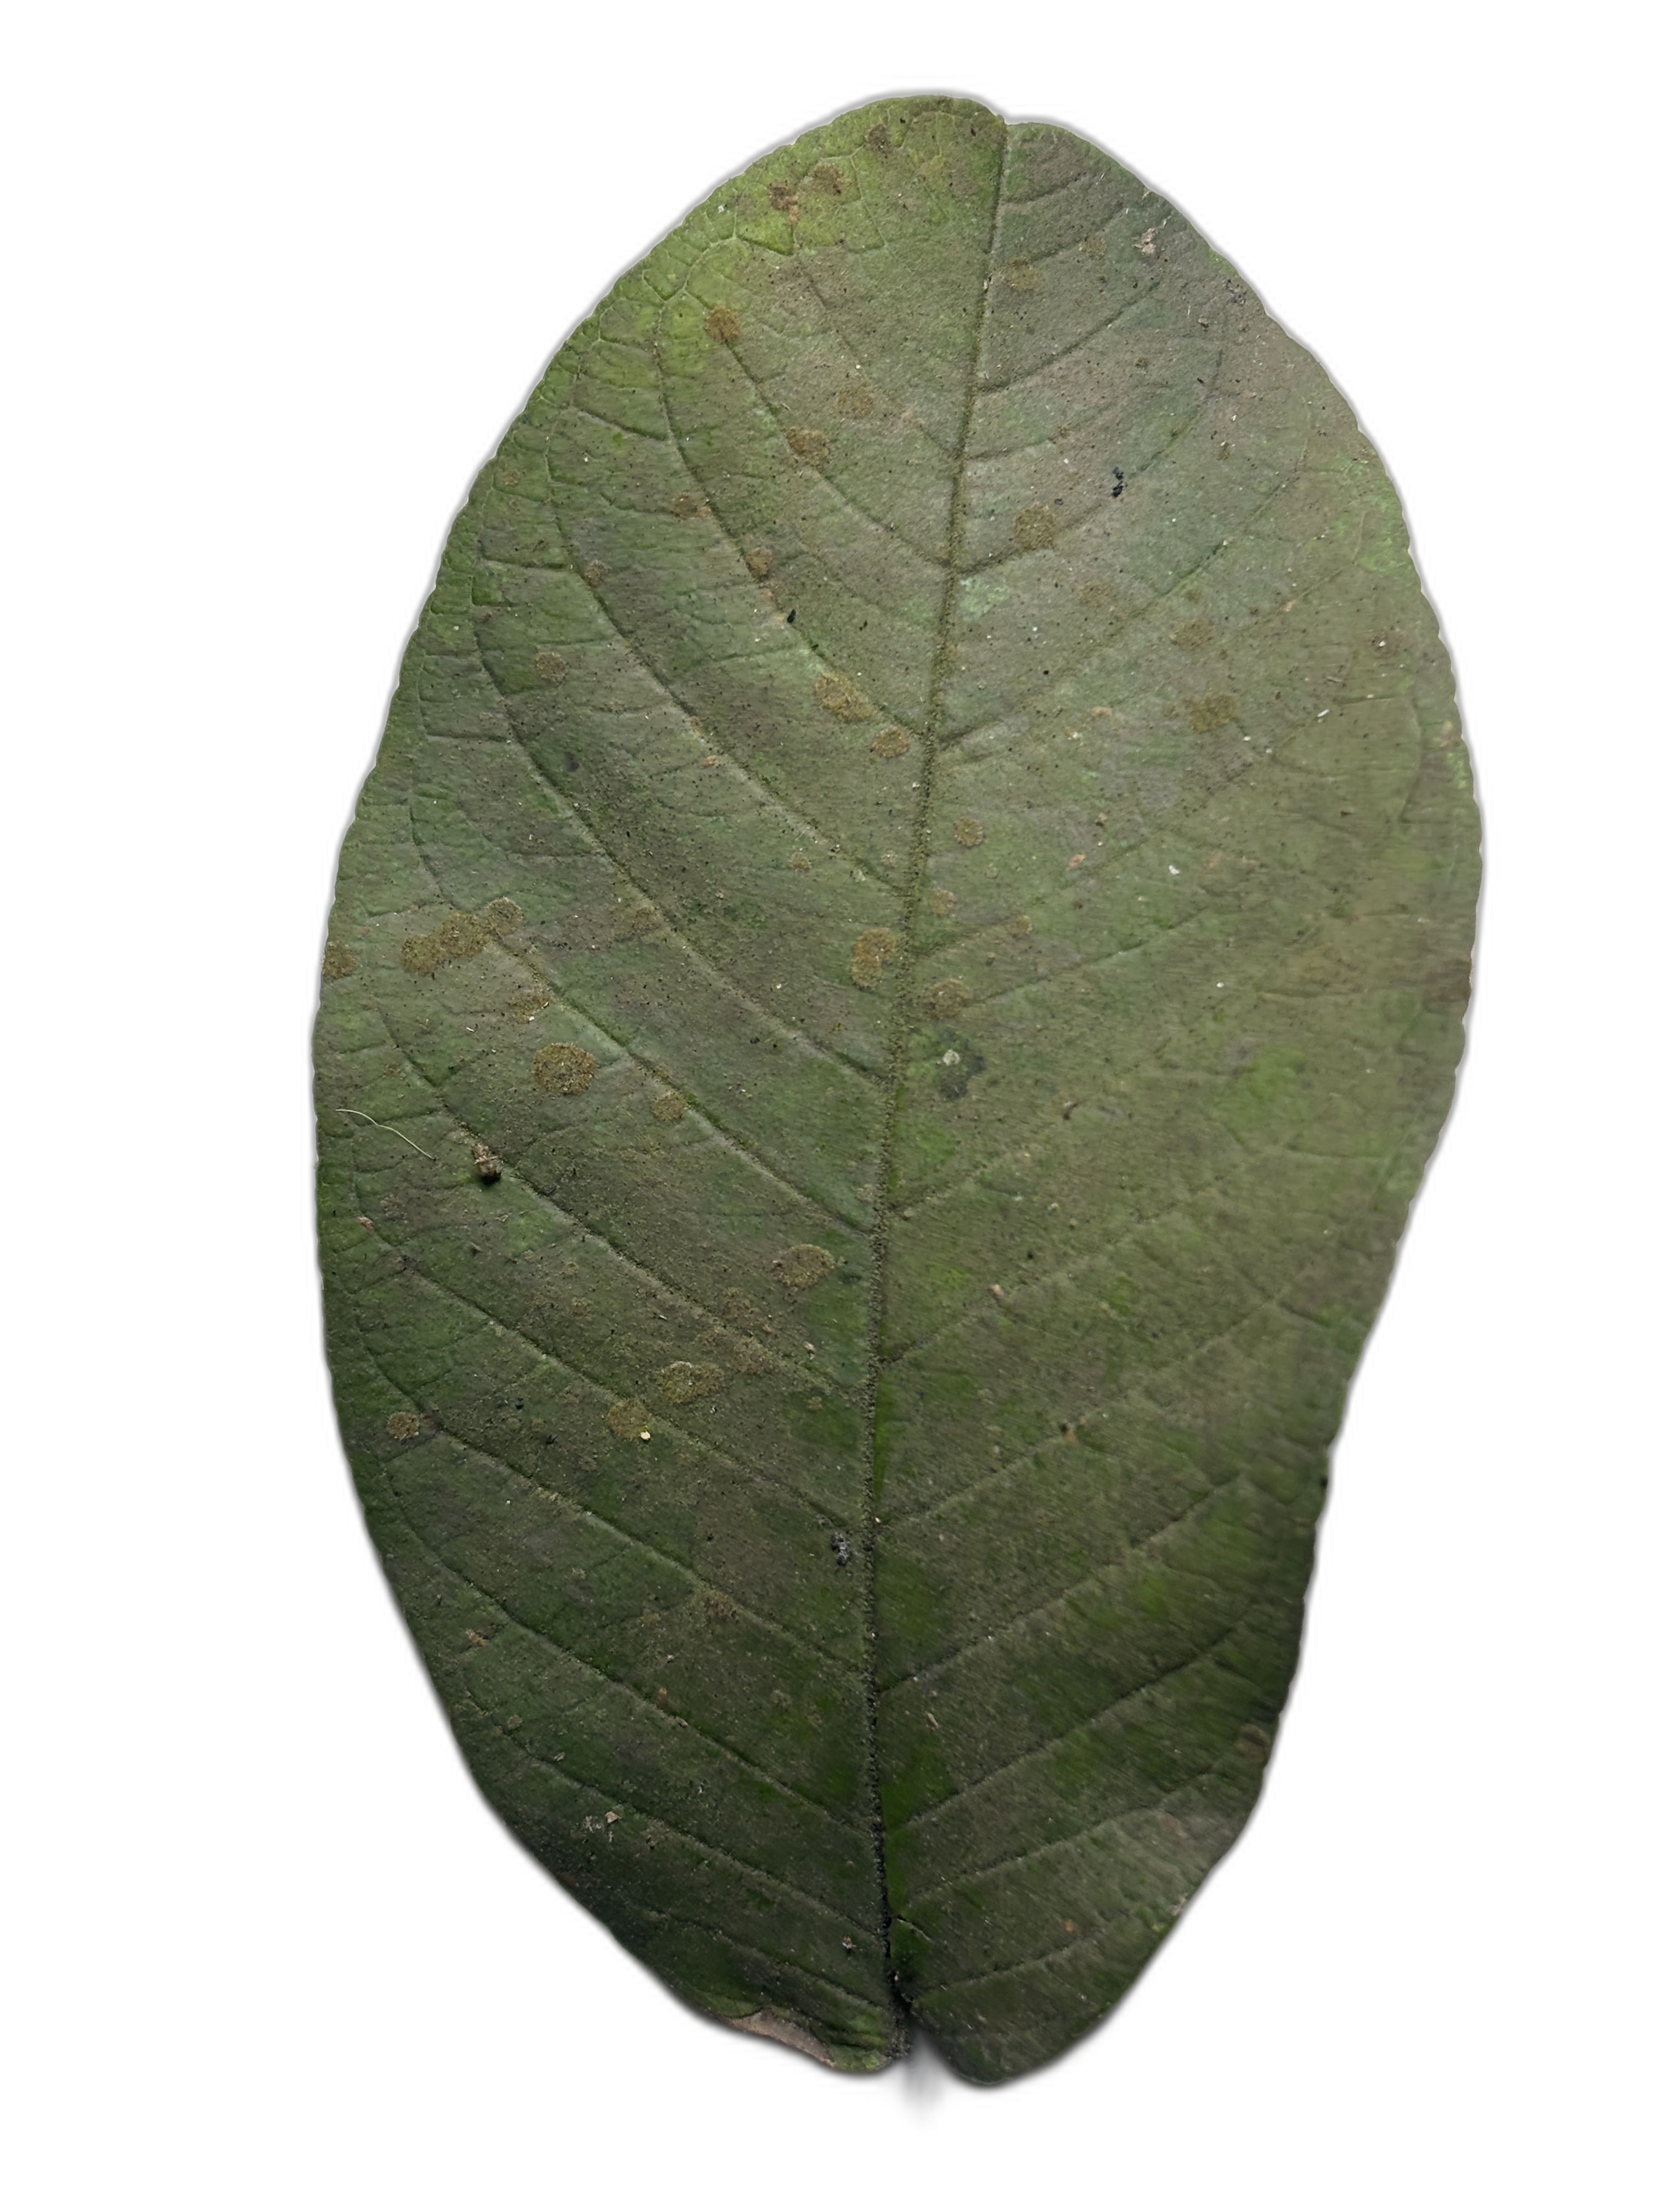
Plant part: leaf
Disease: Anthracnose